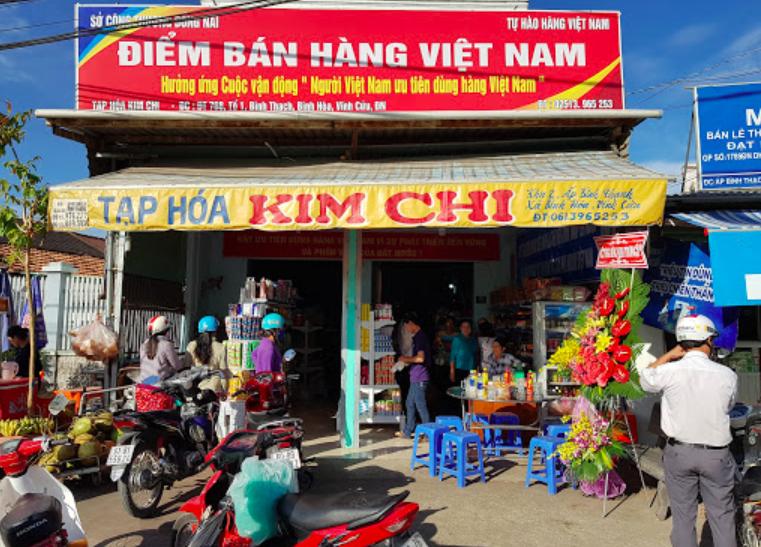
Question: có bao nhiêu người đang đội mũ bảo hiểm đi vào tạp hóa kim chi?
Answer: ba người